Bali Democracy Forum

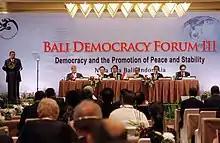
The third meeting of the Bali Democracy Forum

BDF III was held on 8–9 December 2010. This forum was chaired by the President of the Republic of Indonesia, Susilo Bambang Yudhoyono and the President of South Korea at the time, Lee Myung-bak. It was attended by four Heads of State/Government, with the participation from forty-four participants and twenty-seven observers. The theme of the BDF III was “"Democracy and the Promotion of Peace and Stability”."